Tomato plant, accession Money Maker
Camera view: tilt-top (135 deg); turntable rotation: 0 degrees
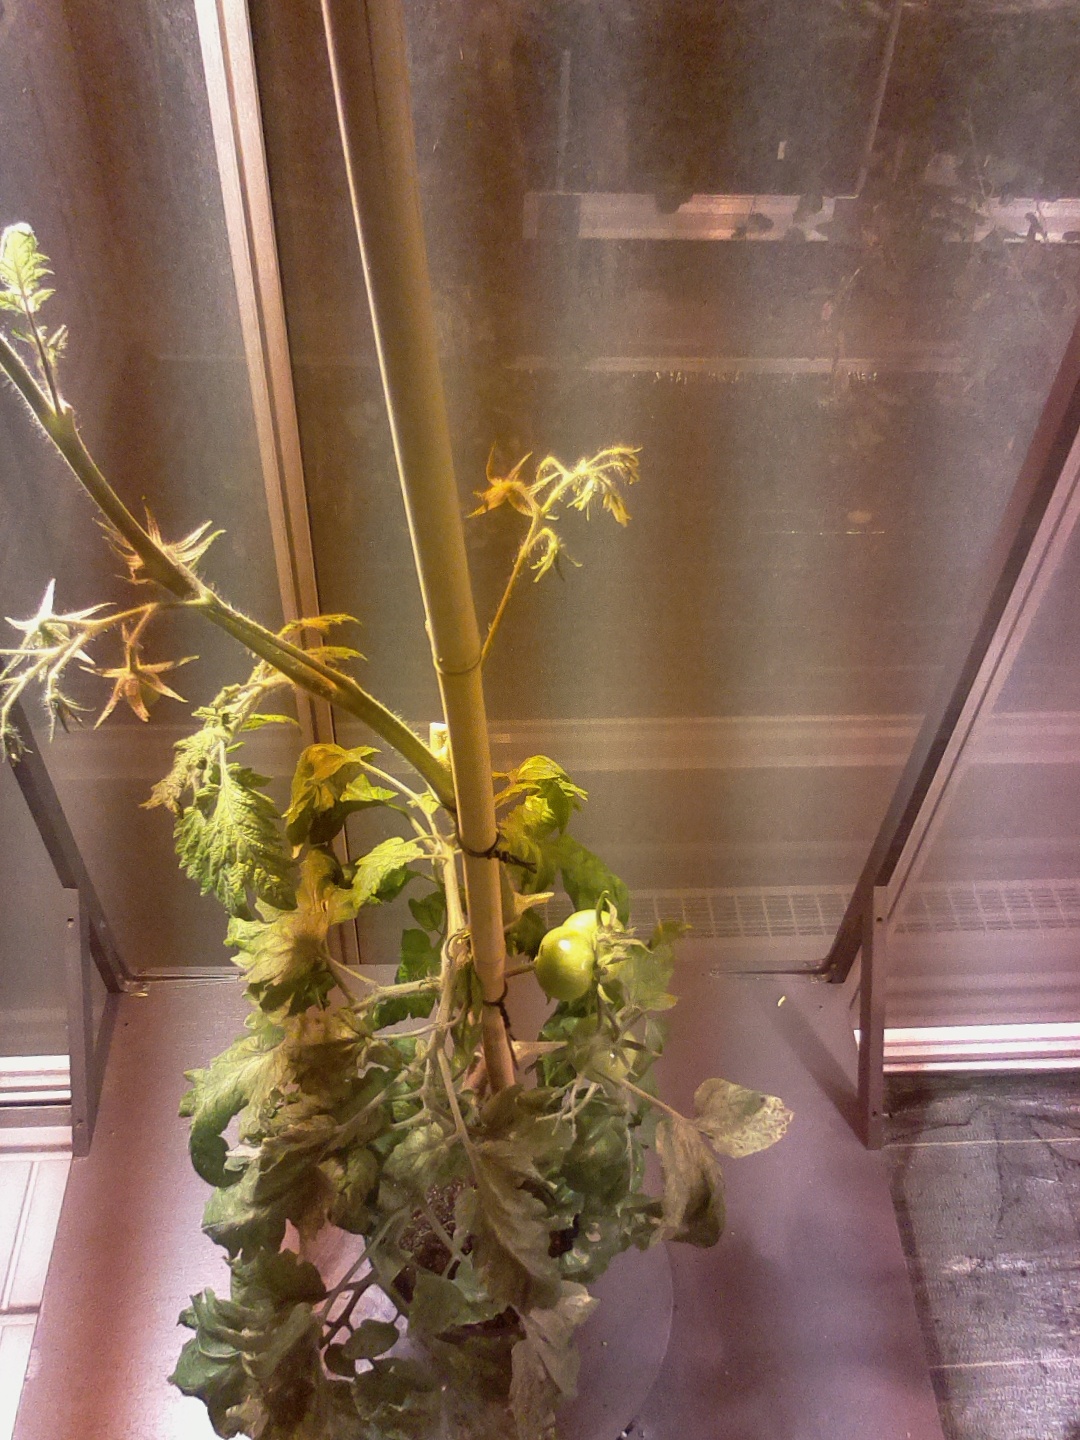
BBCH growth stage 75: 50%-60% of final fruit size